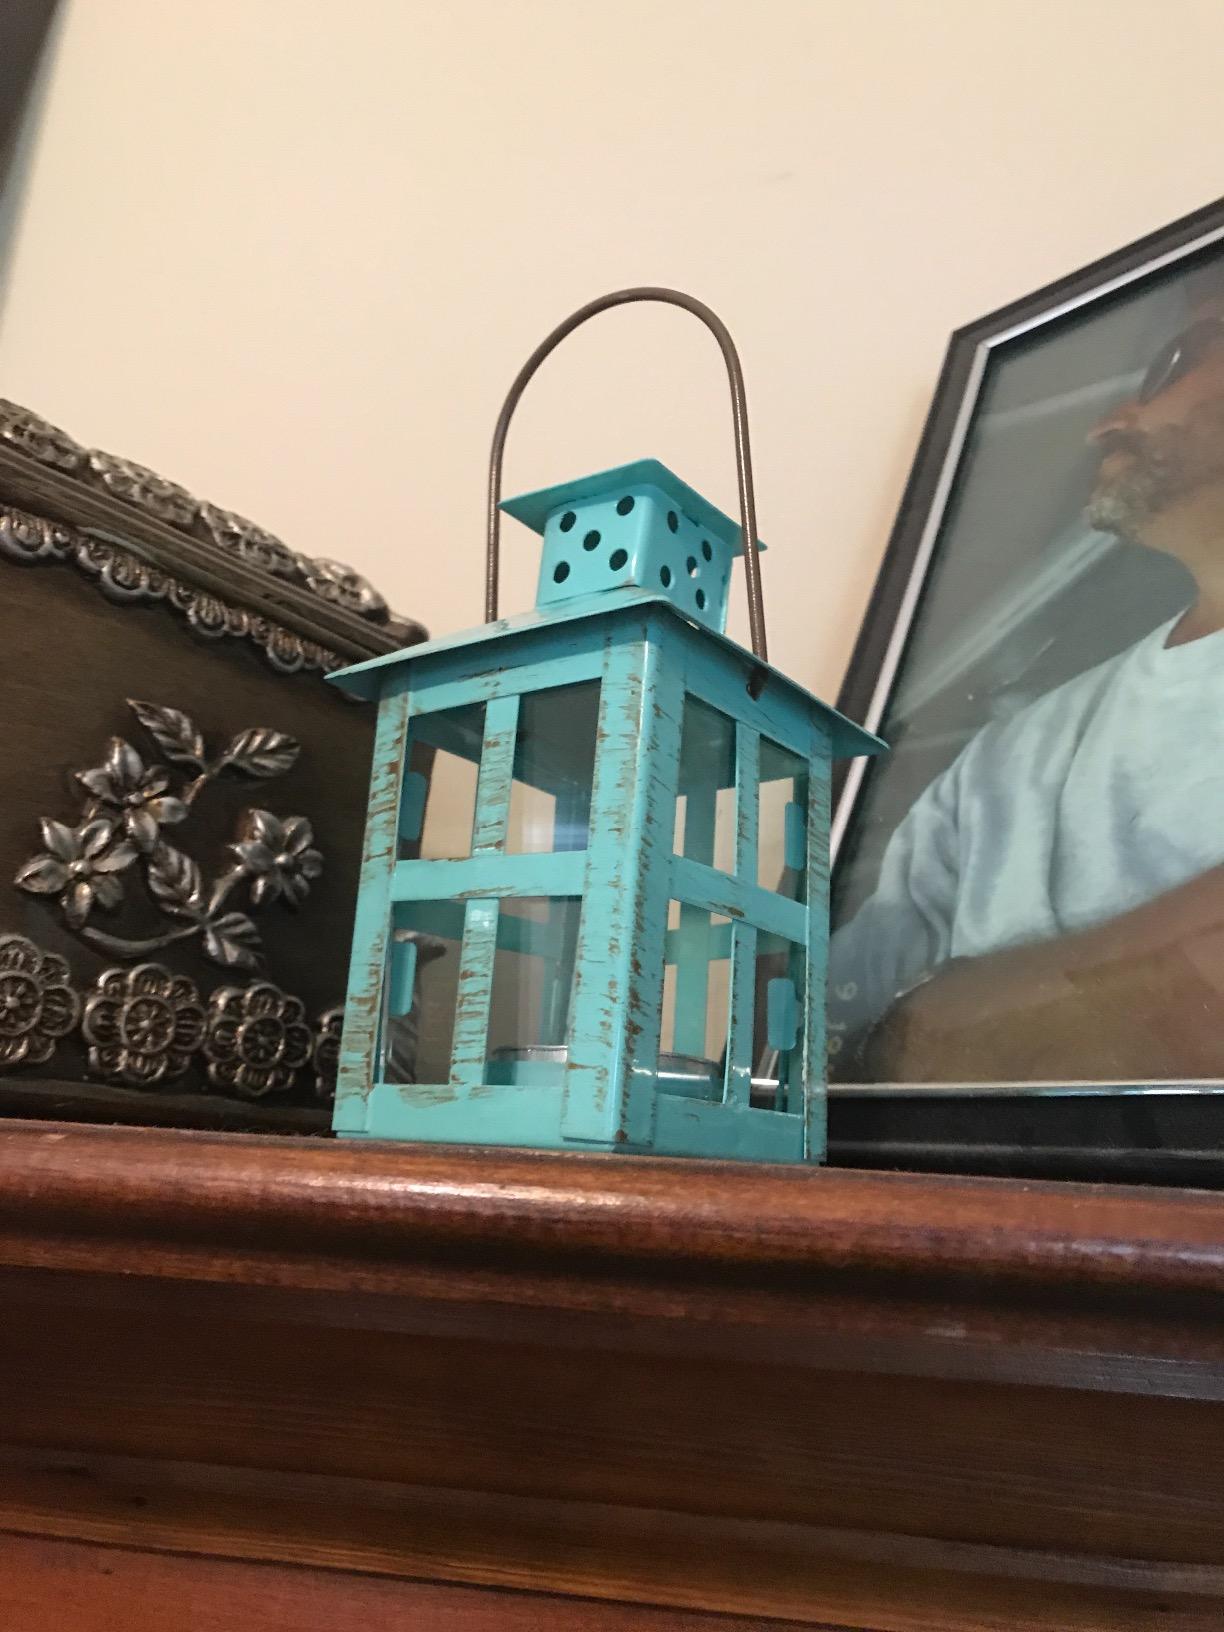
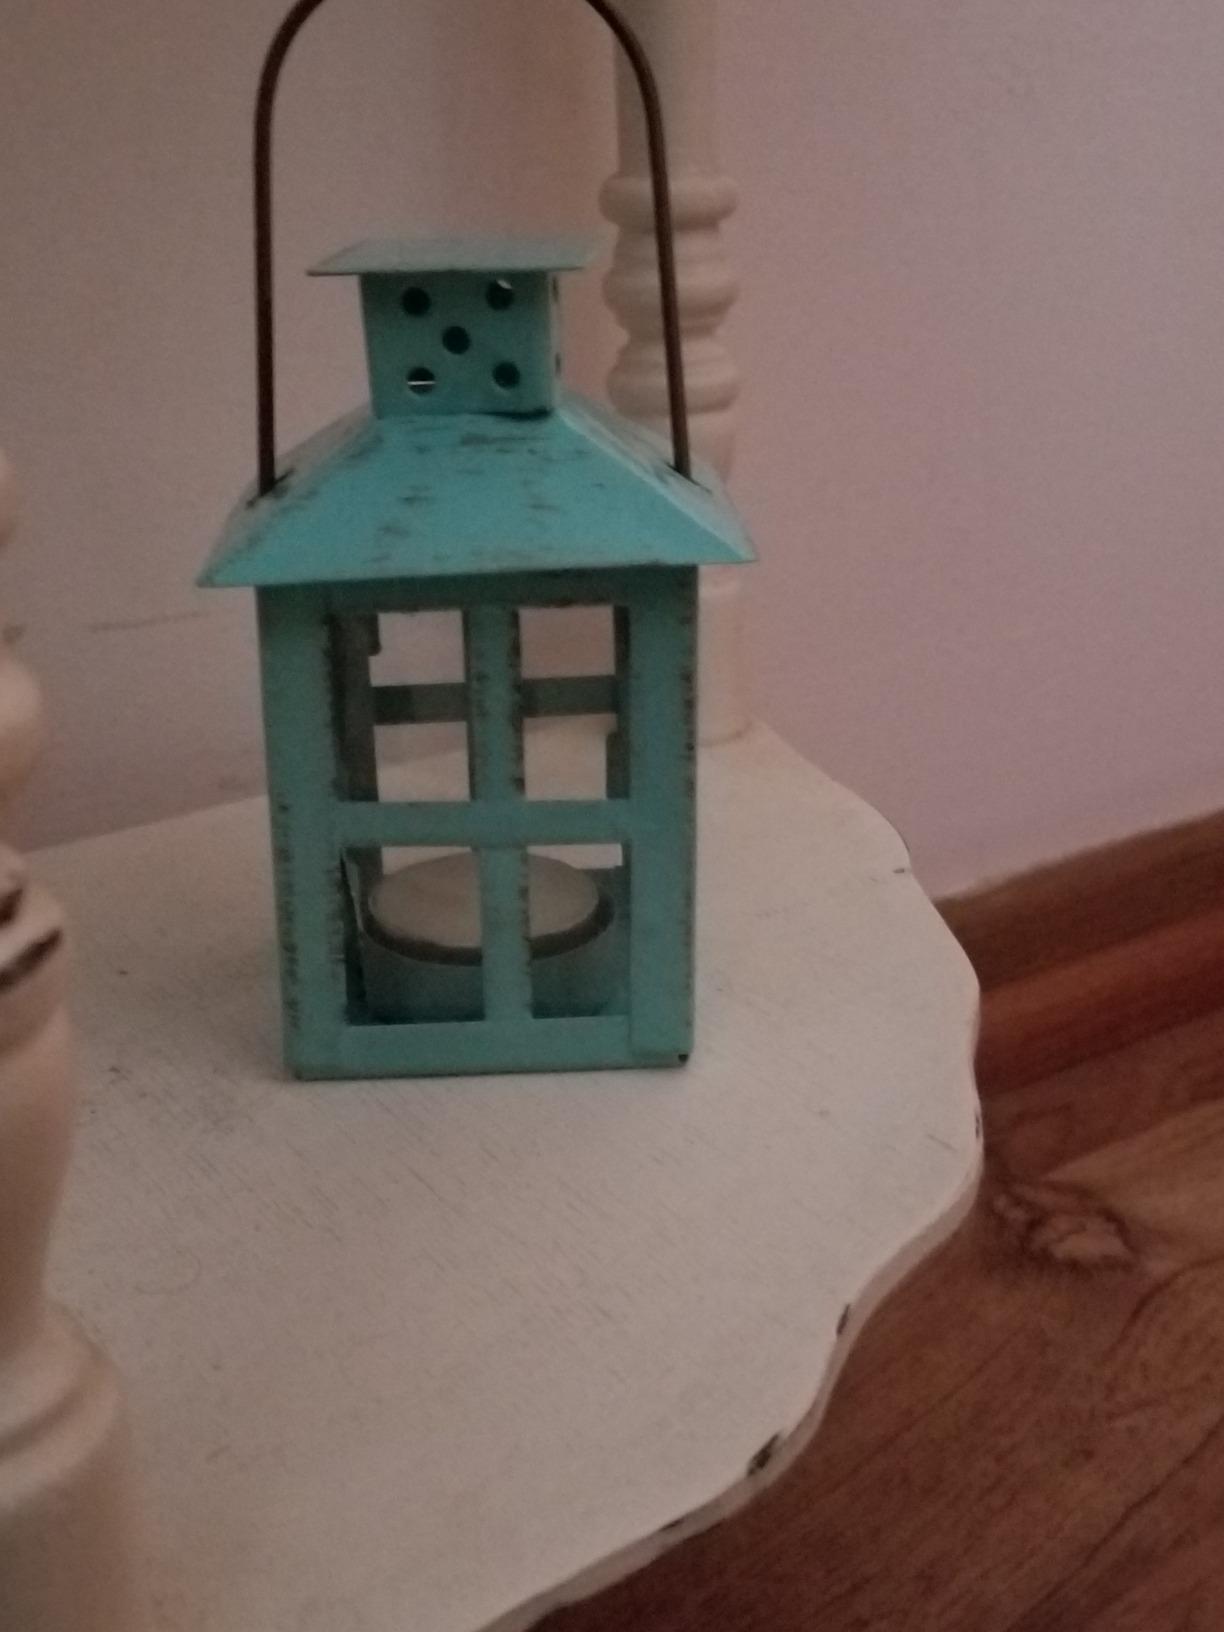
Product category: lantern
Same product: yes